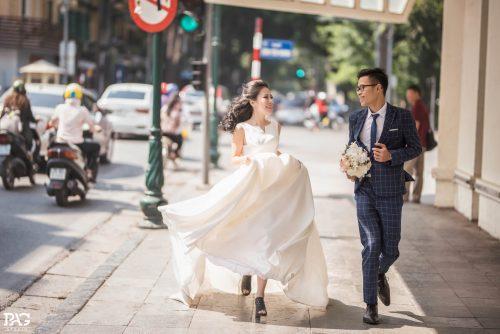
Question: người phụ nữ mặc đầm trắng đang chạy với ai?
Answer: với một người đàn ông đang cầm trong tay một bó hoa